Great grey shrike

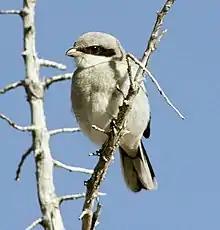
Loggerhead shrike"Lanius ludovicianus"

Elsewhere, the parapatric relatives of the "L. excubitor" are the Chinese grey shrike ("L. sphenocerus") from East Asia and the northern shrike ("L. borealis") and loggerhead shrike ("L. ludovicianus") from North America. The northern grey shrike is sympatric in winter quarters with each of its three close relatives at the north of their range. Their overall colouration is – apparently plesiomorphically – shared in sub-Saharan Africa by the somewhat more distantly related grey-backed fiscal ("L. excubitoroides") which is found from the Sahel eastwards, and Mackinnon's fiscal ("L. mackinnoni") of the Congo Basin region. The lesser grey shrike ("L. minor", Balkans to Central Asia) seems to be quite distinct indeed and is sympatric with the grey shrike superspecies between Eastern Europe and Central Asia; it may be more closely related to the small brown shrikes and resemble the bold, aggressive and hard-to-catch grey shrikes because of Batesian mimicry.